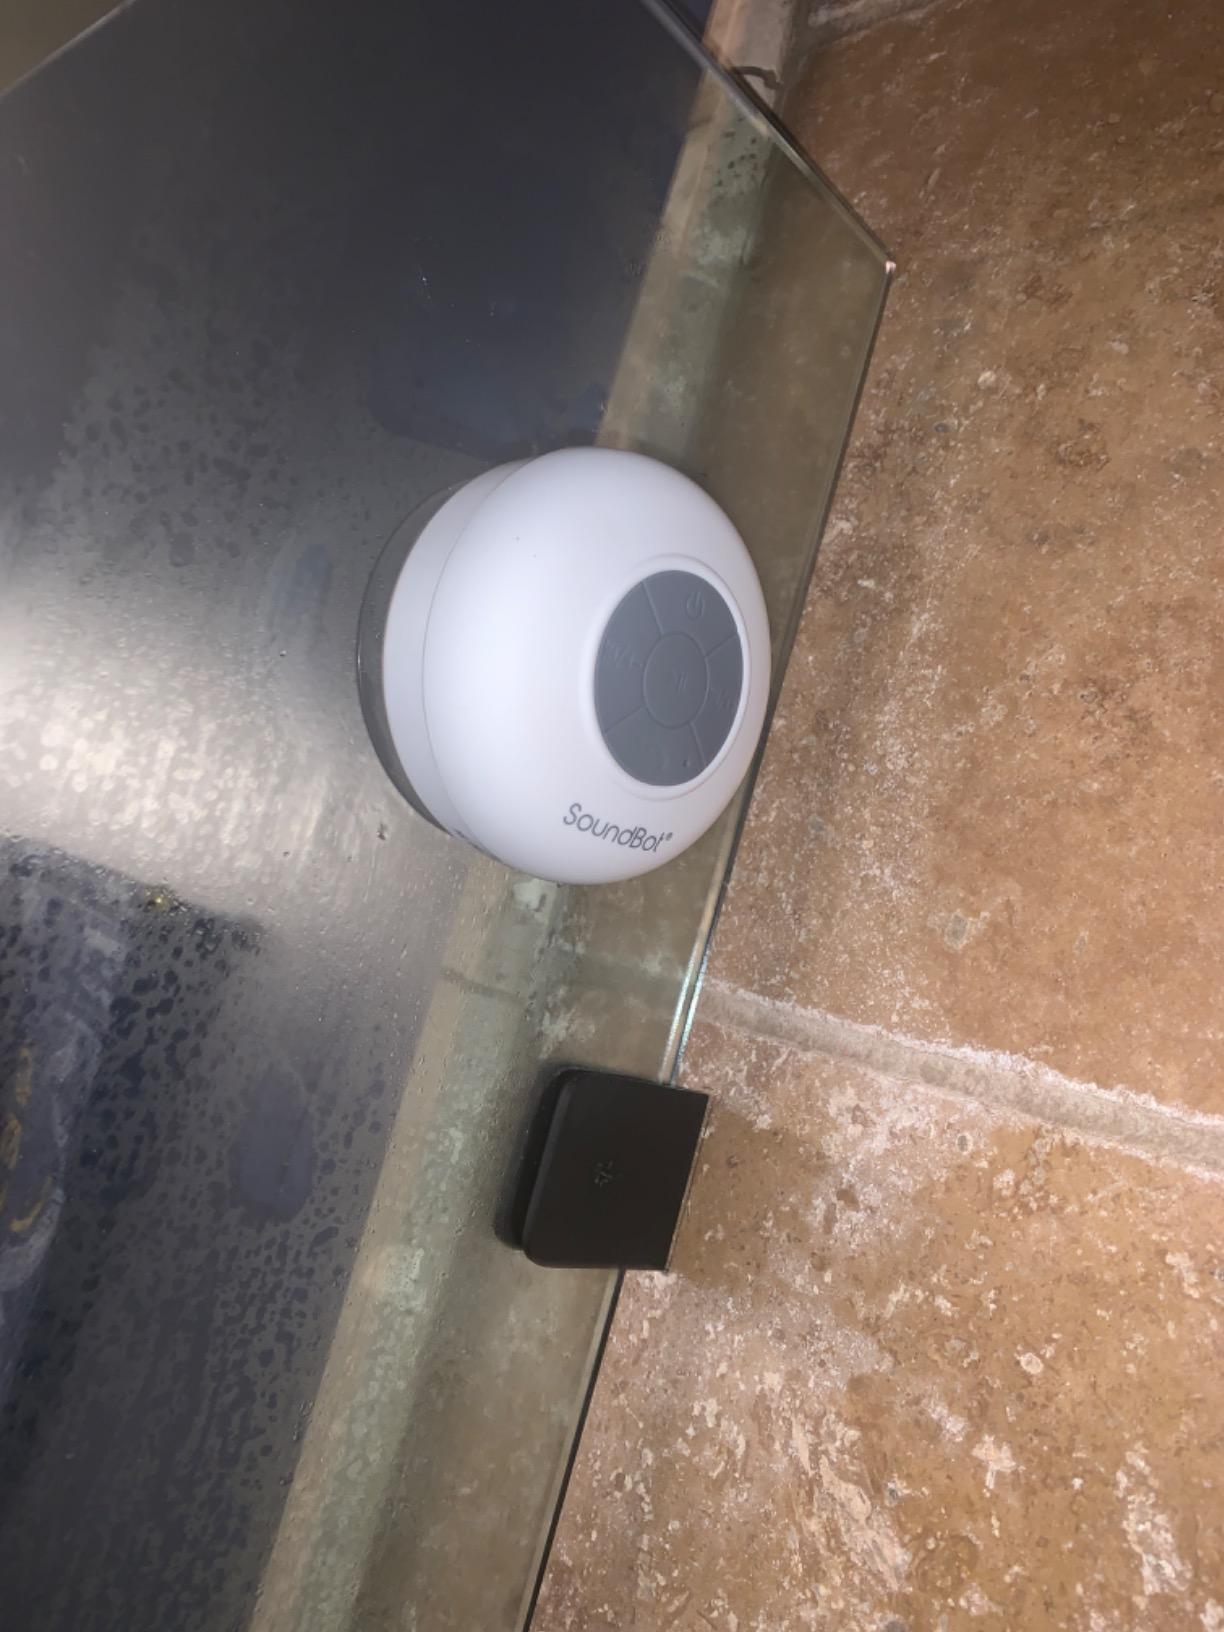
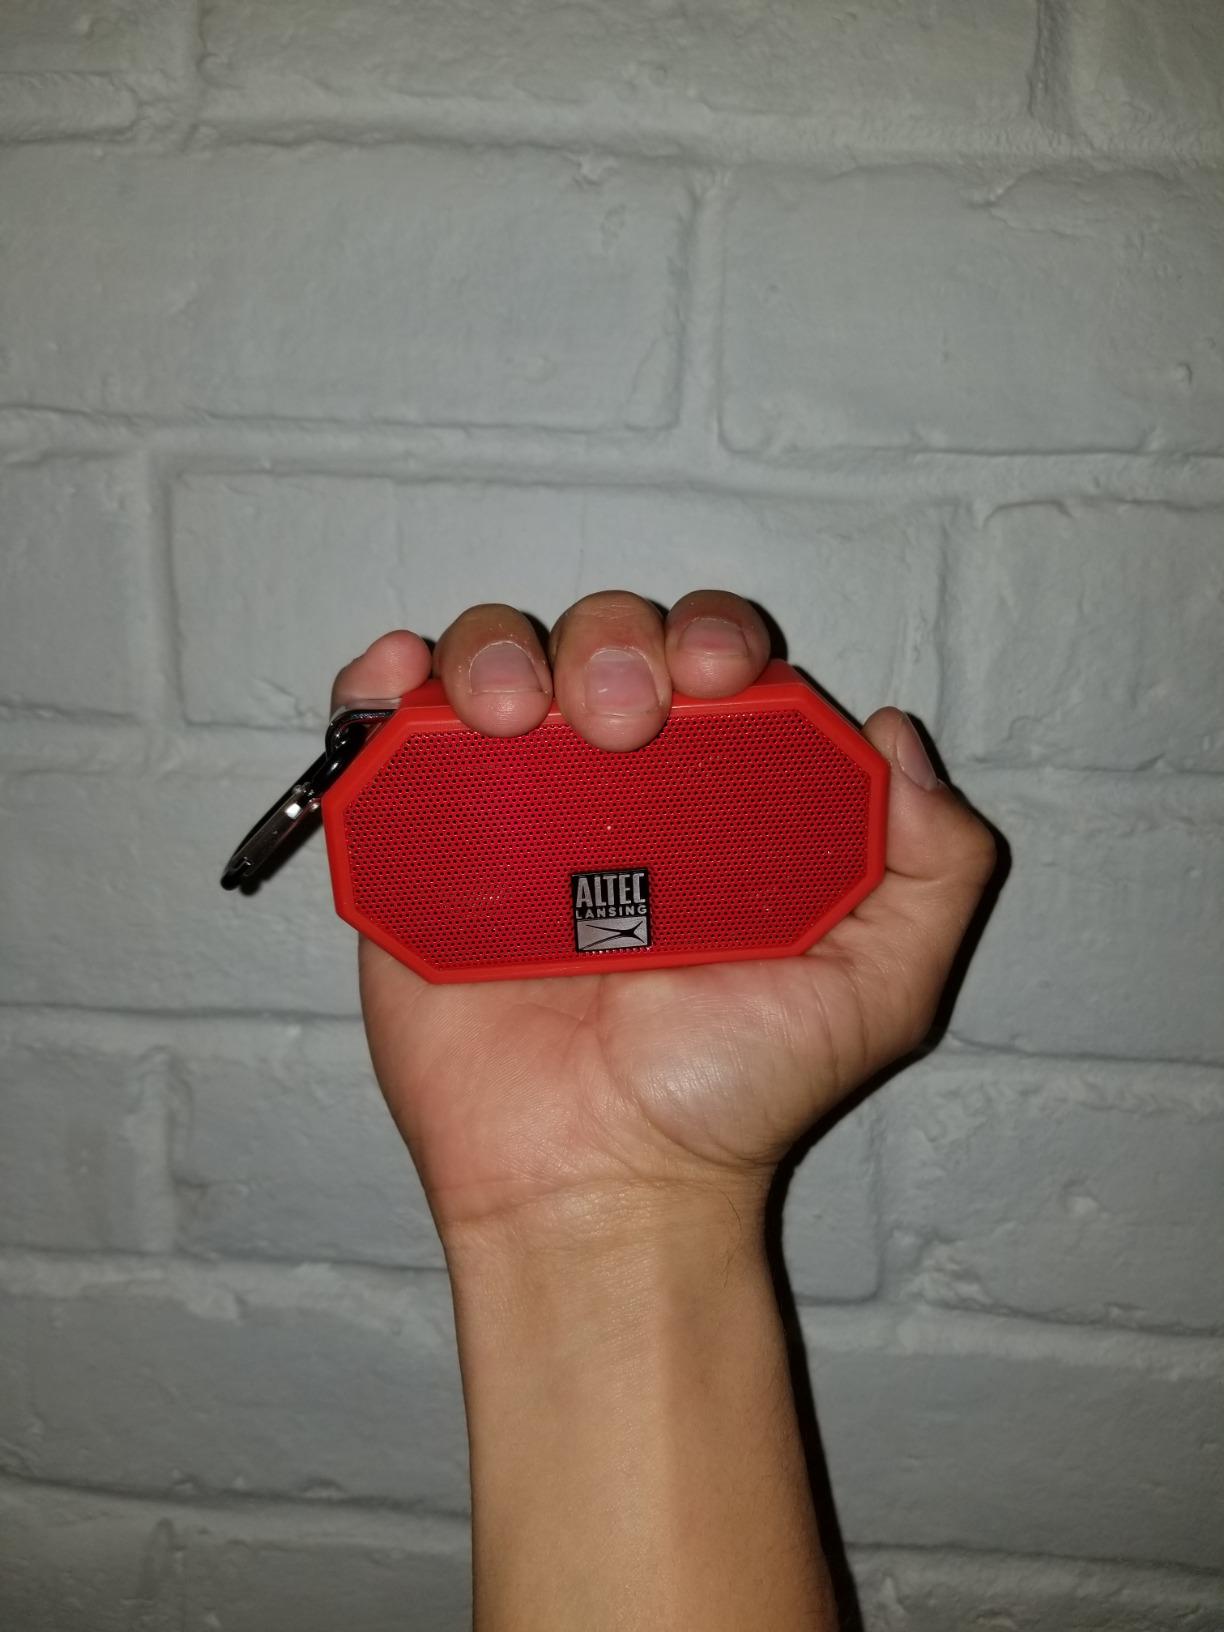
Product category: speaker
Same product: no